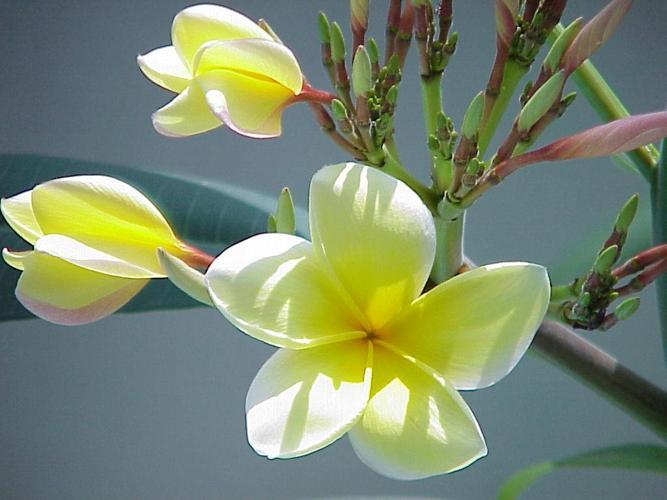
Label: frangipani